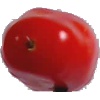
Label: Tomato 2